Hans Hysing

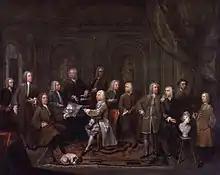
Hysing (second from left) in the 1735 group portrait "A Company of Artists" by Gawen Hamilton

Hans Huyssing or Hans Hysing (1678–1752 or 1753) was a Swedish-born portrait painter who worked in England.